Teresa Billington-Greig

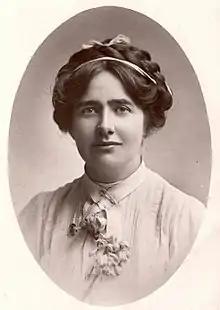

Teresa Billington-Greig (15 October 1876 – 21 October 1964) was a British suffragette who was one of the founders of the Women's Freedom League in 1907. She had left the Women's Social and Political Union - also known as the WSPU – as she considered the leadership led by Emmeline Pankhurst and her daughters too autocratic. In 1904, she was appointed by the WSPU as a travelling speaker for the organisation. In Autumn 1906, Billington-Greig was tasked with drumming up support for branches of WSPU in Scotland. On 25 April 1906, she unveiled a 'Votes for Women' banner from the Ladies Gallery during the debate in the House of Commons. In June 1906, she was arrested in a fracas outside of Chancellor of the Exchequer H. H. Asquith's home, and as a result was the first suffragette to be incarcerated in Holloway Prison.